Llama

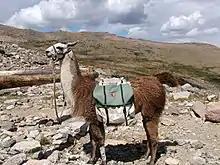
A pack llama in the Rocky Mountain National Park

Llamas that are well-socialized and trained to halter and lead after weaning are very friendly and pleasant to be around. They are extremely curious, and most will approach people easily. However, llamas that are bottle-fed or over-socialized and over-handled as youth will become extremely difficult to handle when mature, when they will begin to treat humans as they treat each other, which is characterized by bouts of spitting, kicking and neck wrestling.